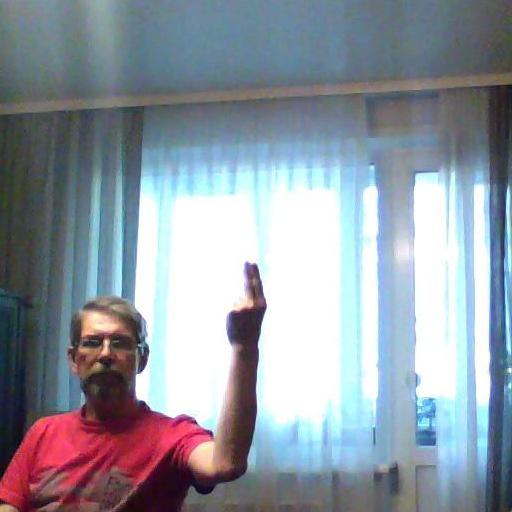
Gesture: two_up_inverted